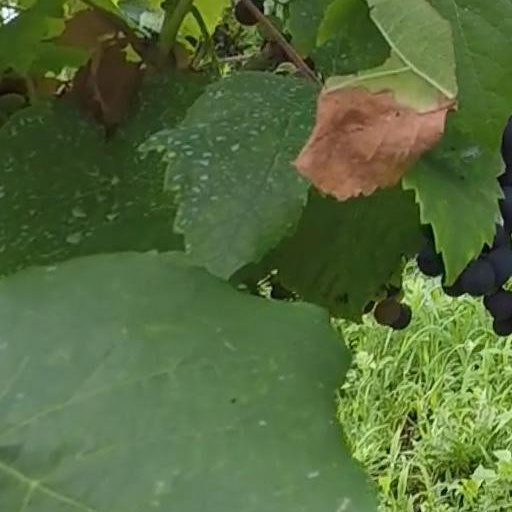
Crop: grape